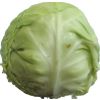
Label: Cabbage white 1